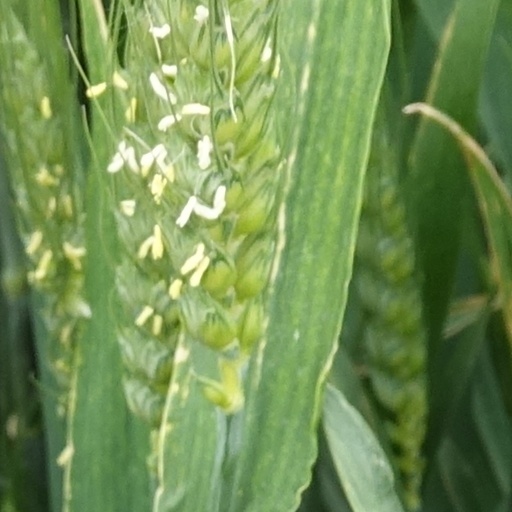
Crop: wheat